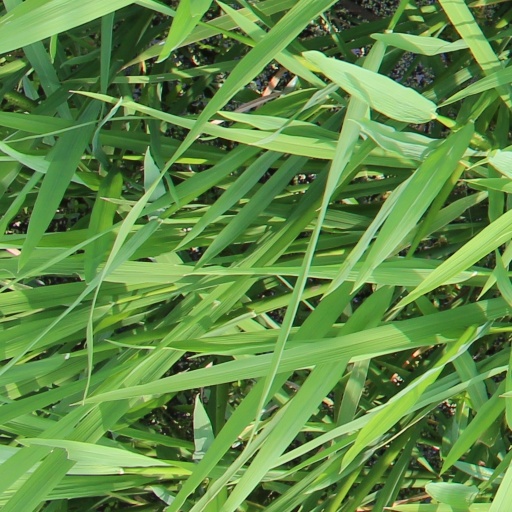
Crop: rice